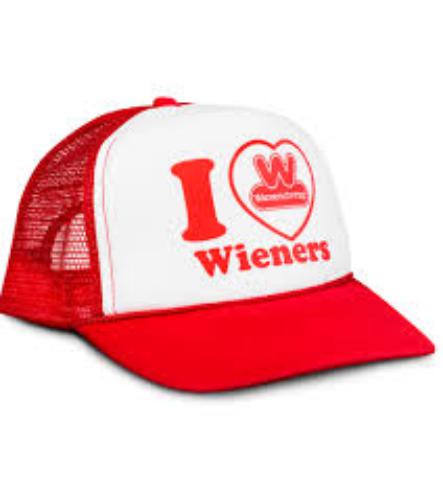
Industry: Food